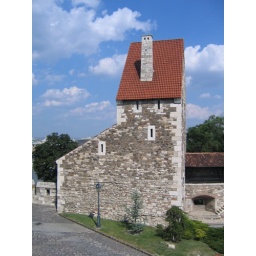
a building along the wall of the Buda castle, built in the 13th century